Adana

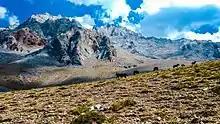
Aladağlar National Park in Adana Province is a popular tourism destination.

Adana Metropolitan Municipality covers an area of around the City Hall. Four levels of government are involved in the administration of the city; national, provincial, metropolitan and district municipalities.The Government of Turkey in Ankara holds most of the power: health, education, the police and many other city-related services are administered by Ankara through an appointed Governor. The national government is also the lawmaker, adjudicator and auditor of all the other levels of government and the neighbourhood administration. Municipal governance is run via a two-tier structure: the Metropolitan Municipality forms the upper tier and the district municipalities form the lower tier. The Metropolitan Municipality takes care of construction and the maintenance of major roads and parks, and operates local transit and fire services.